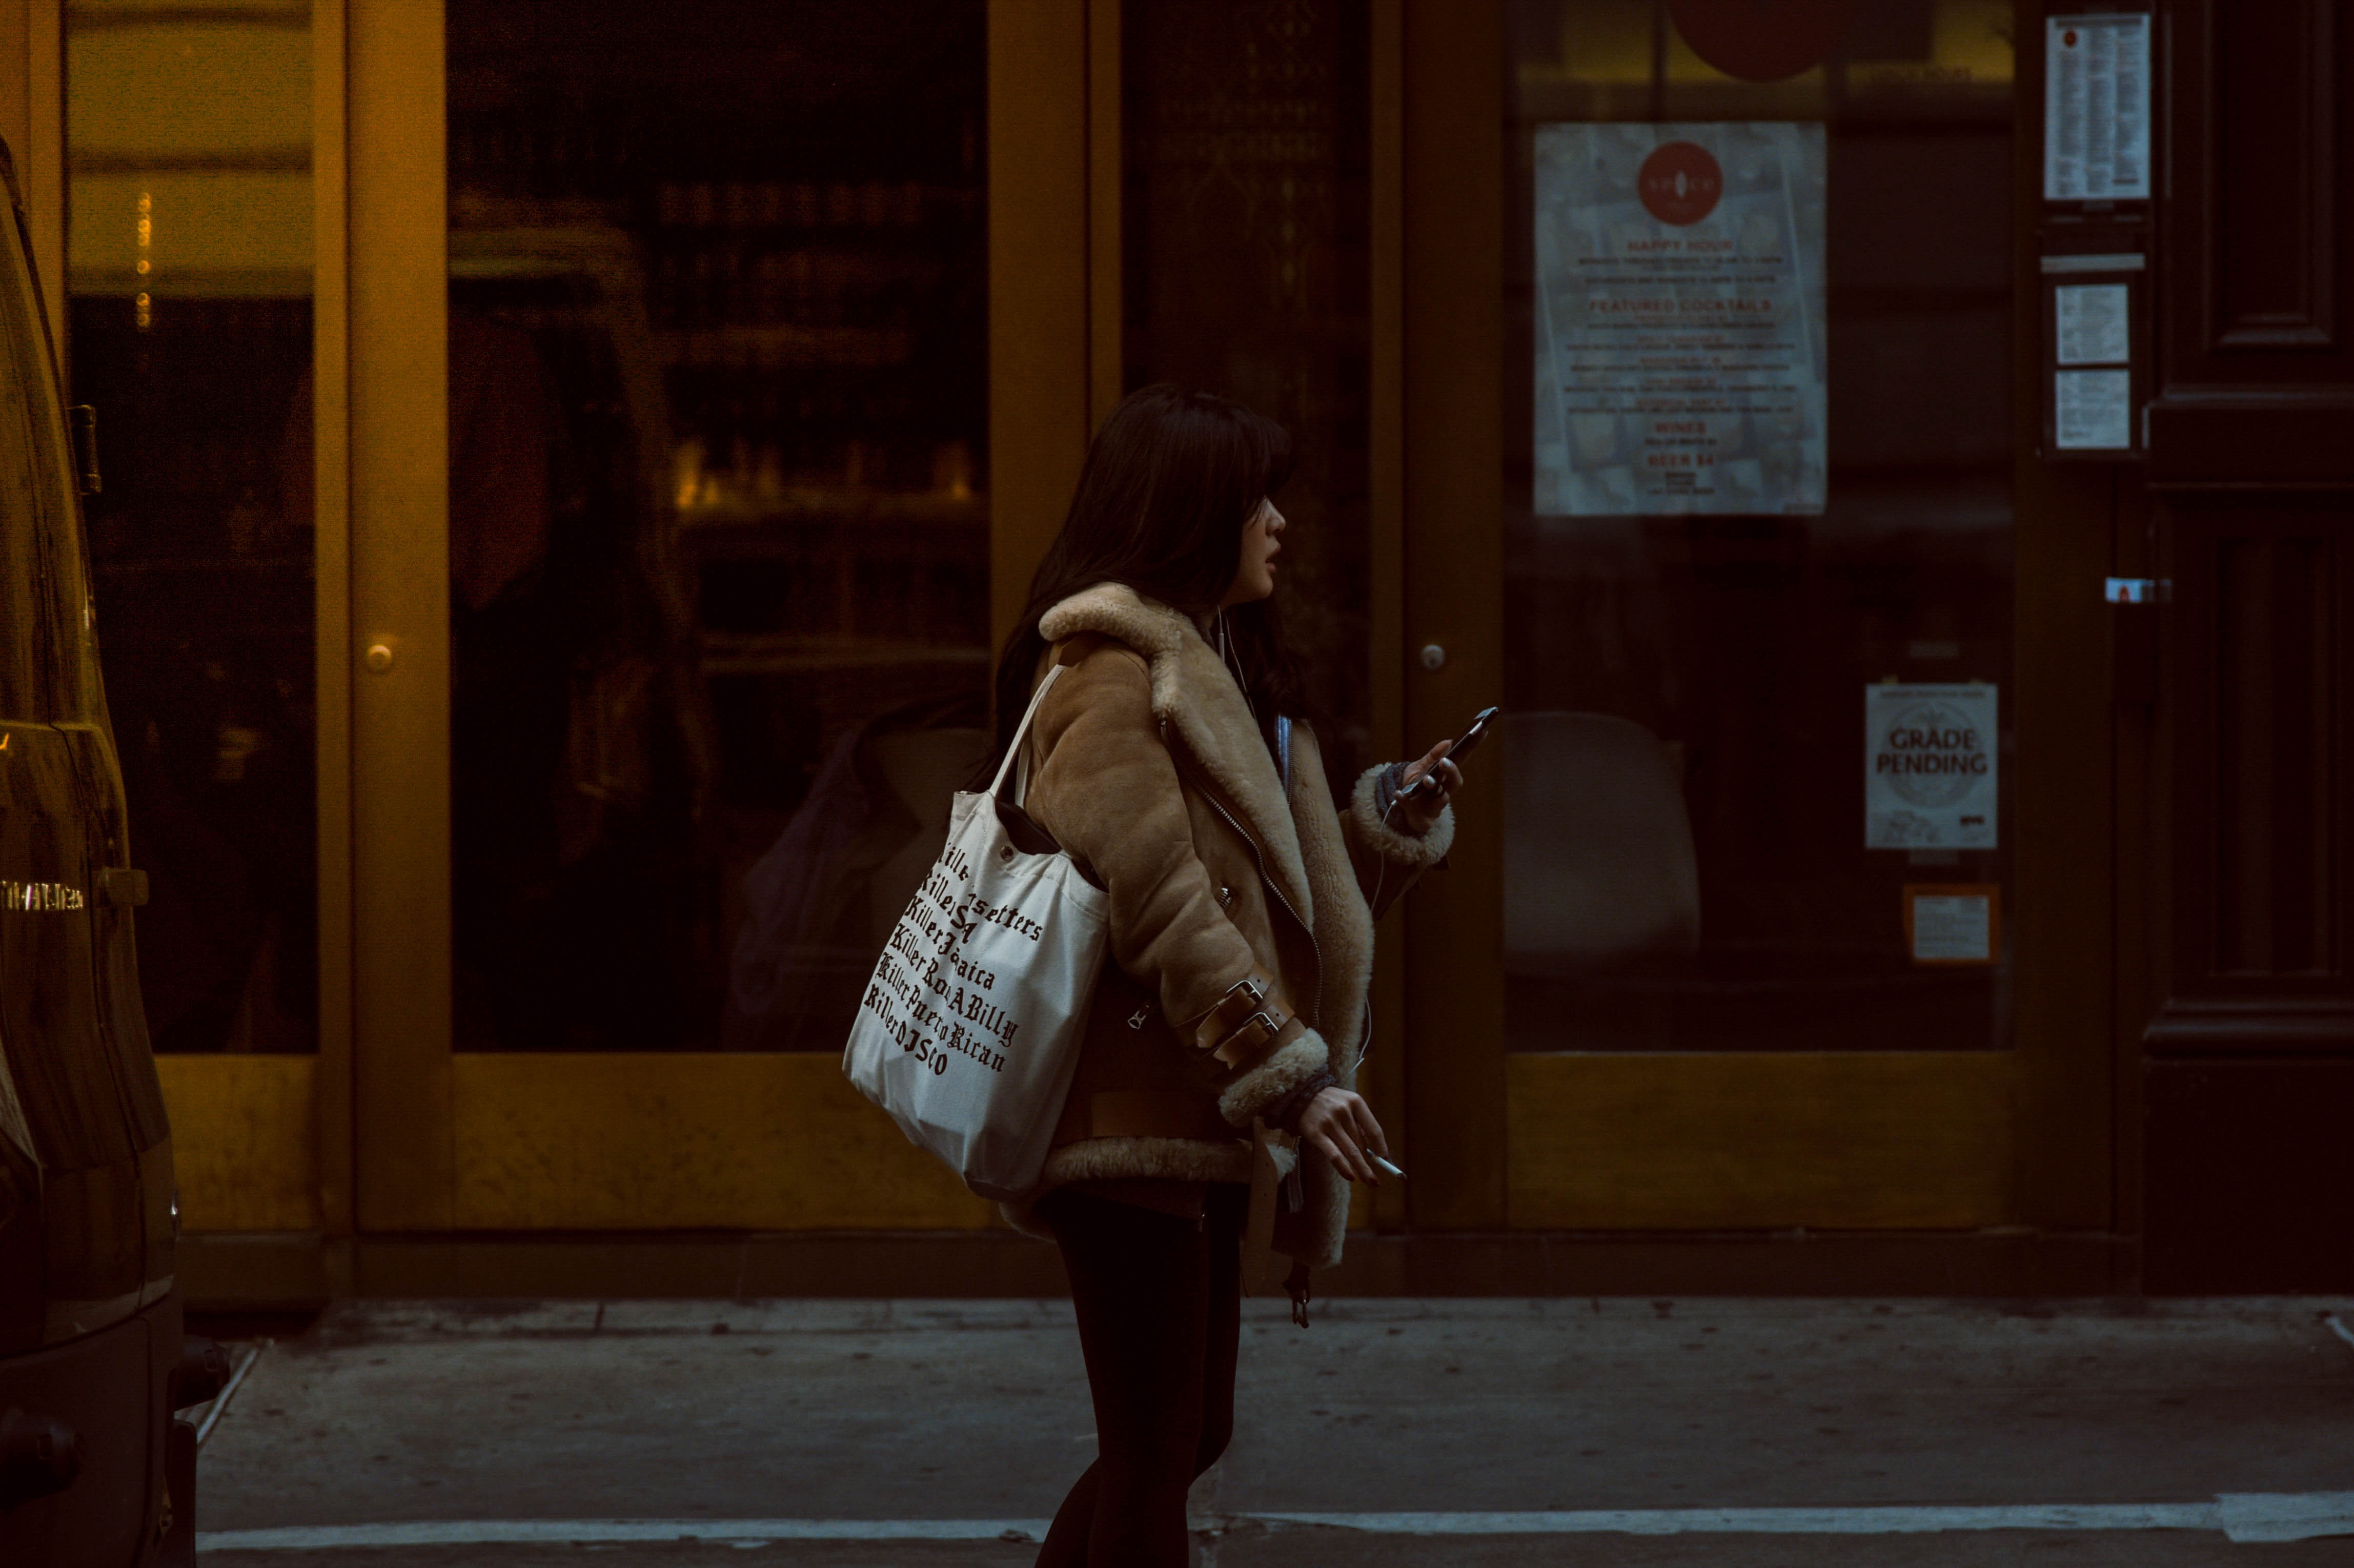
photograph, snapshot, light, standing, night, street, human, photography, pedestrian, infrastructure, darkness, window, road, city, human leg, midnight, style